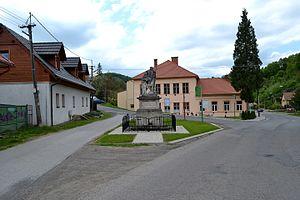
Vyhne est un village de Slovaquie situé dans la région de Banská Bystrica.